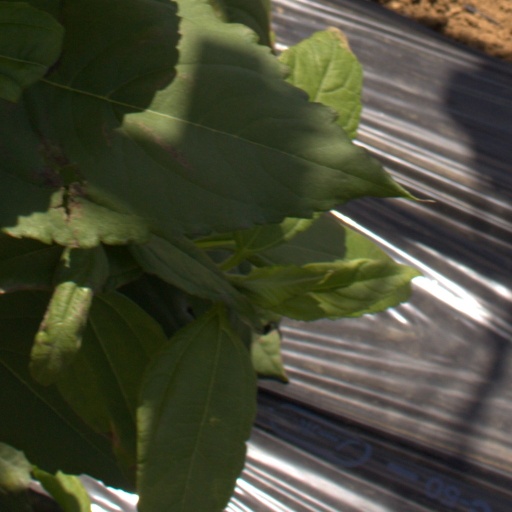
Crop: Jerusalem artichoke